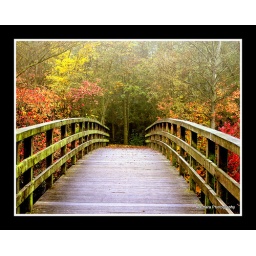
~The hardest thing in life is to know which bridge to cross and which to burn~ David Russell.